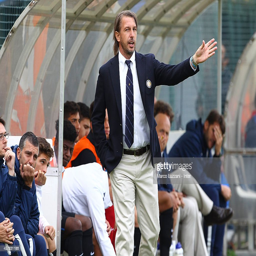
person issues instructions to his players during the juvenile match .